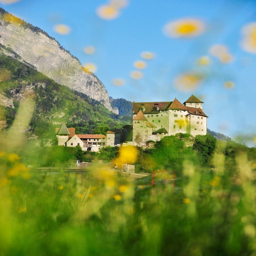
Burg Gutenberg